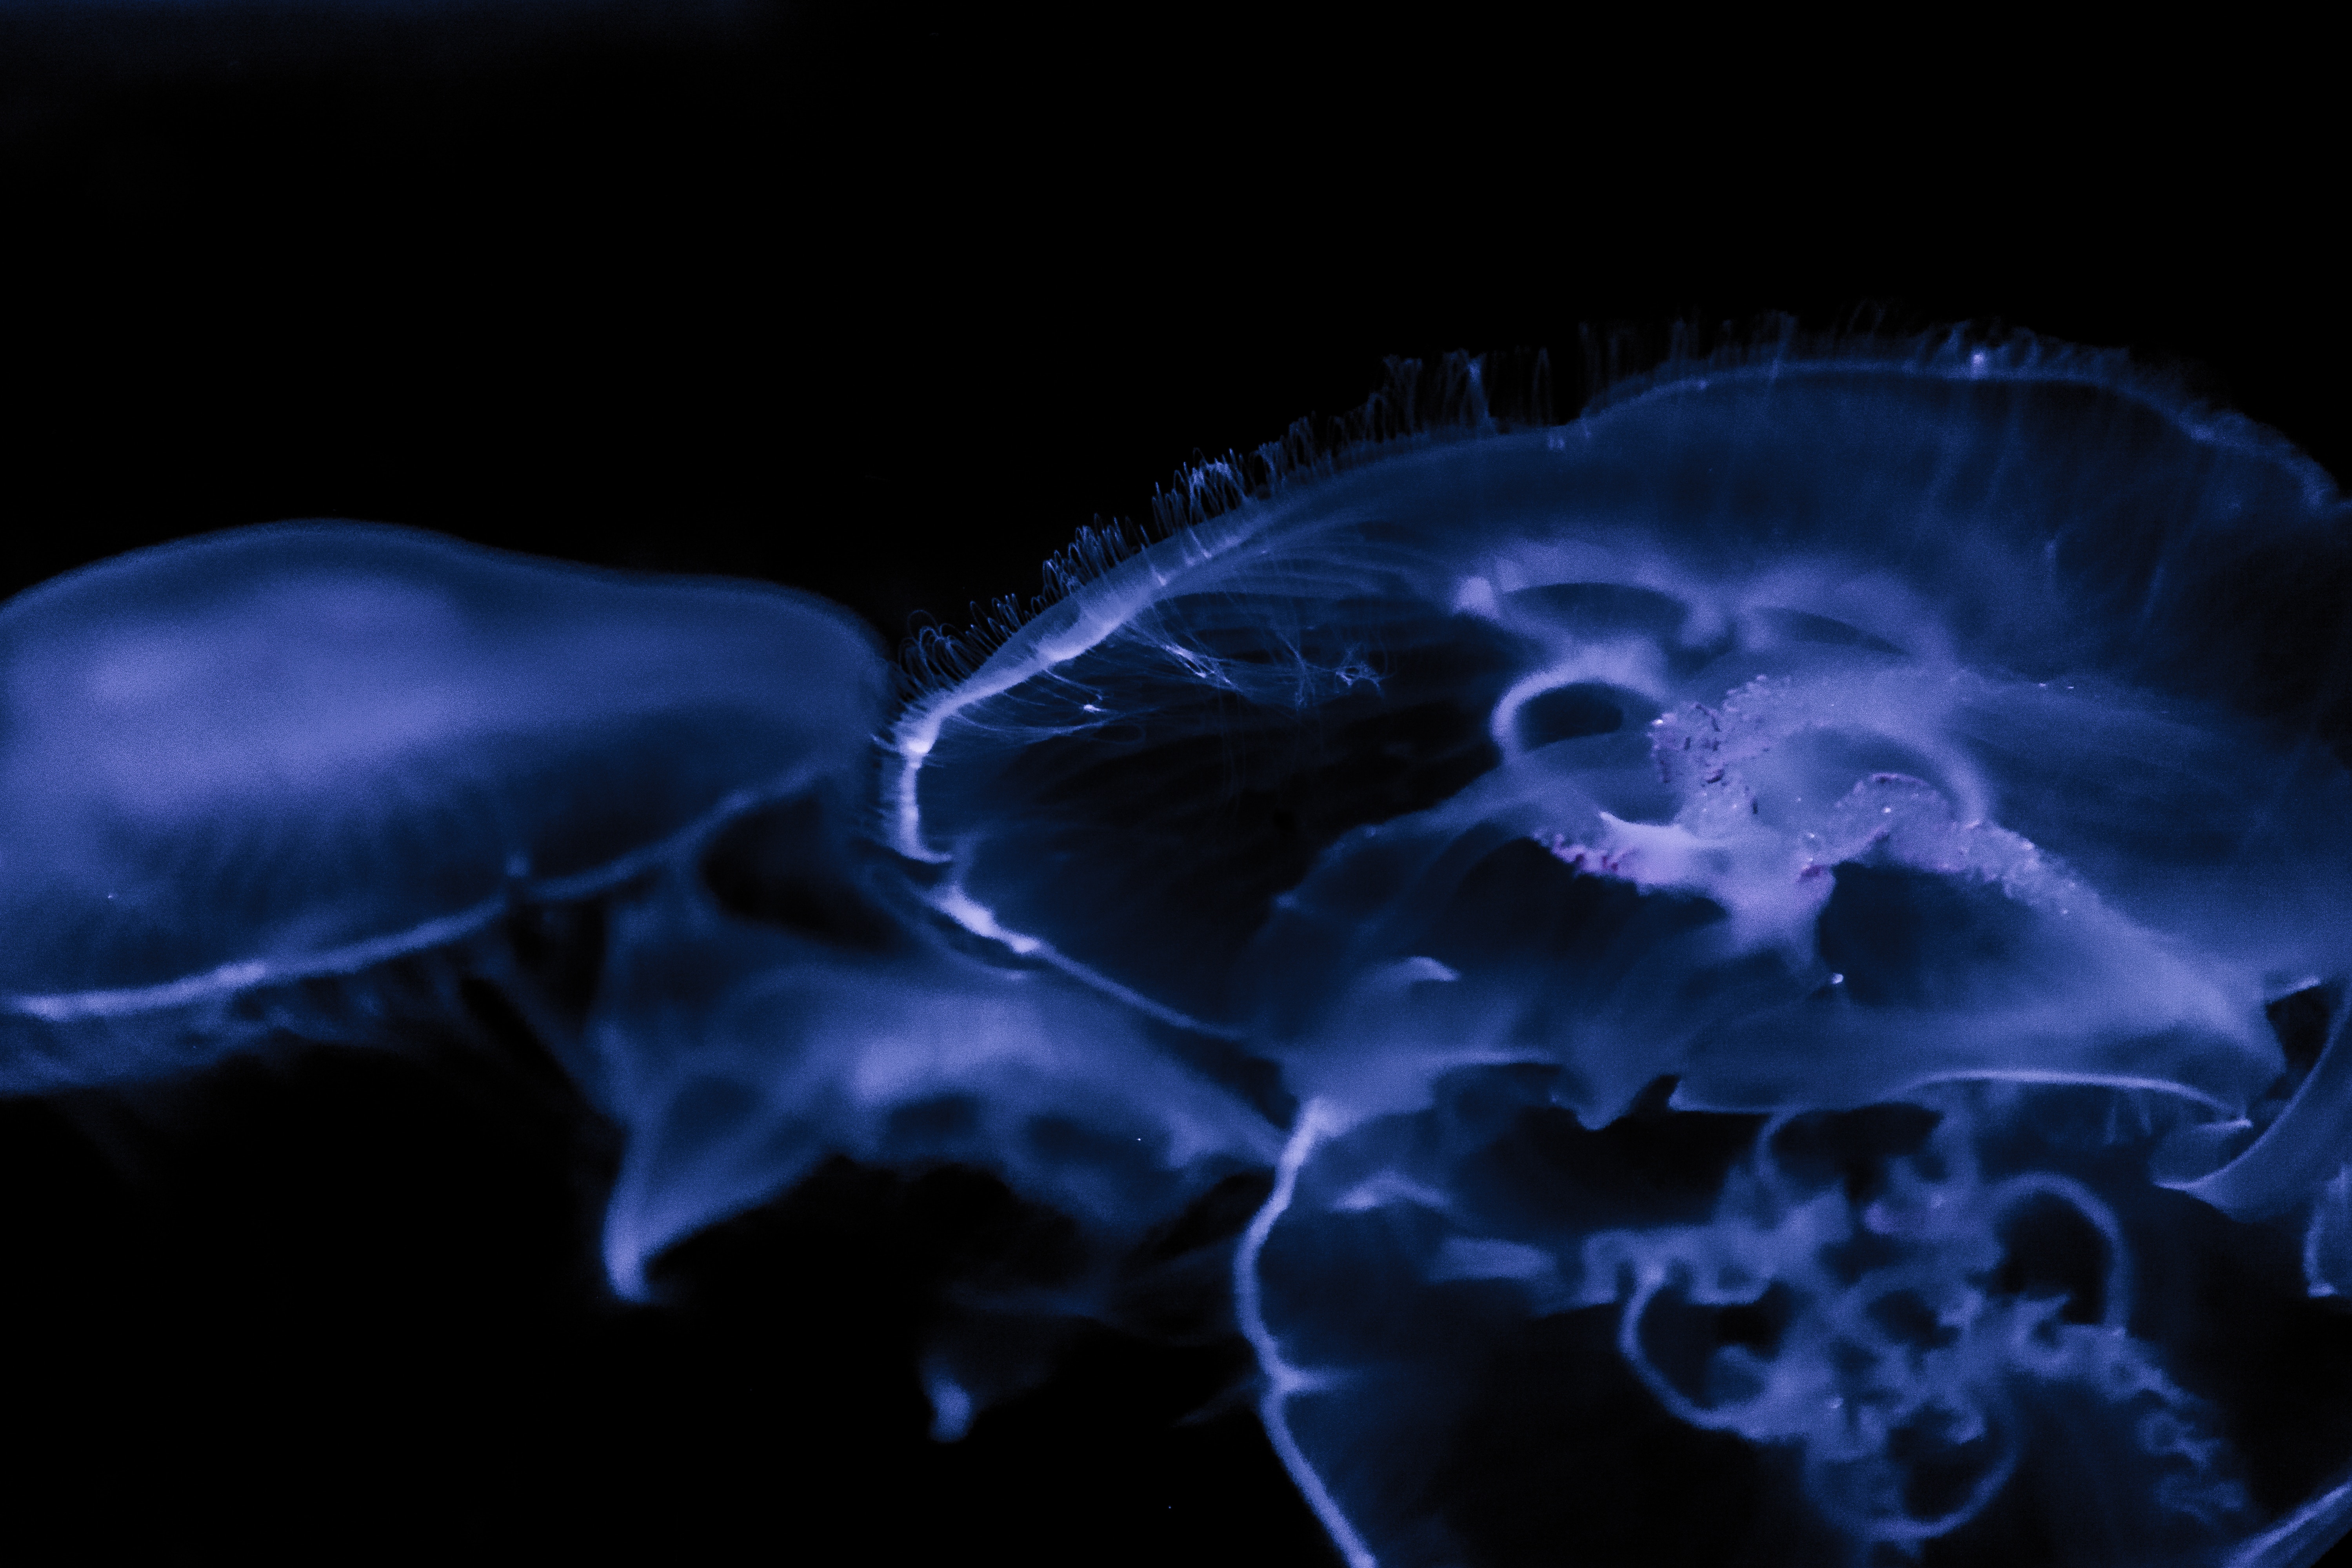
darkness, jellyfish, bioluminescence, invertebrate, cnidaria, phenomenon, macro photography, organism, special effects, computer wallpaper, marine biology, marine invertebrates, electric blue